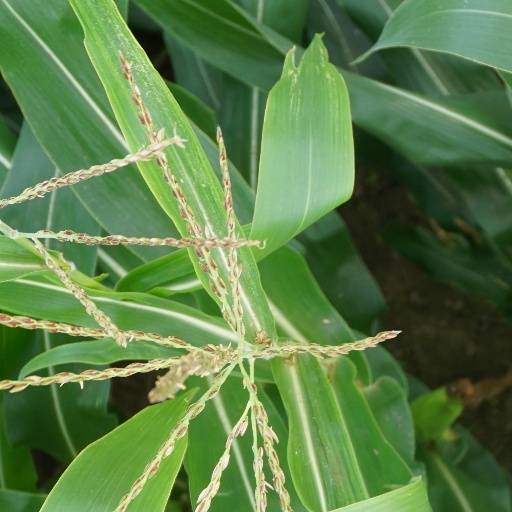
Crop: maize; corn